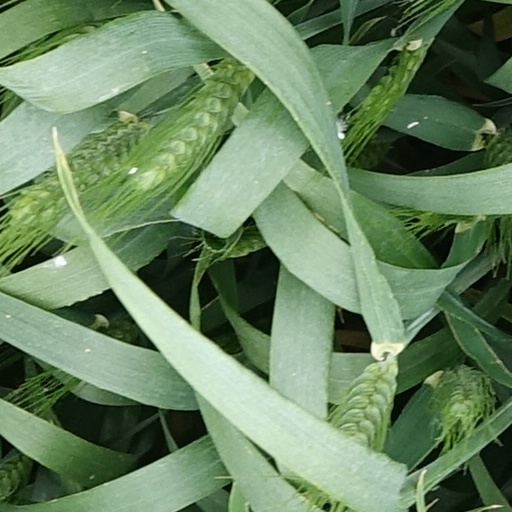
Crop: wheat